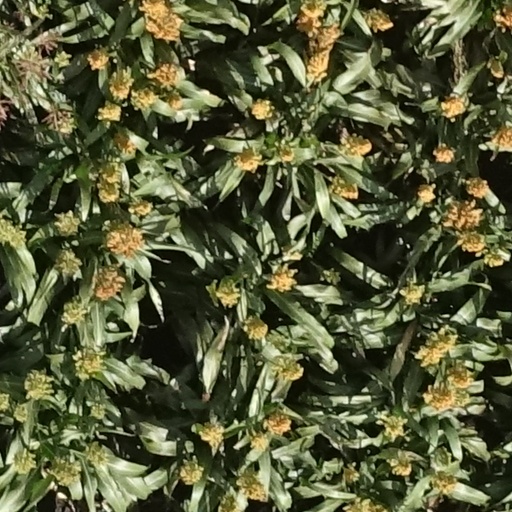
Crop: sorghum